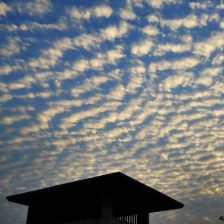
Cloud type: Altocumulus